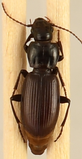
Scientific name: Pterostichus restrictus
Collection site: Rocky Mountains NEON (RMNP), plot RMNP_012